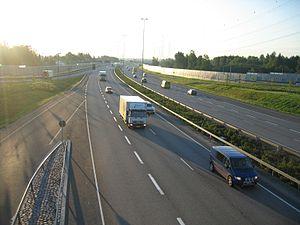
Les Routes principales sont des routes qui, avec les routes nationales et les routes régionales, forment le réseau routier finlandais et permettent les déplacements en province.